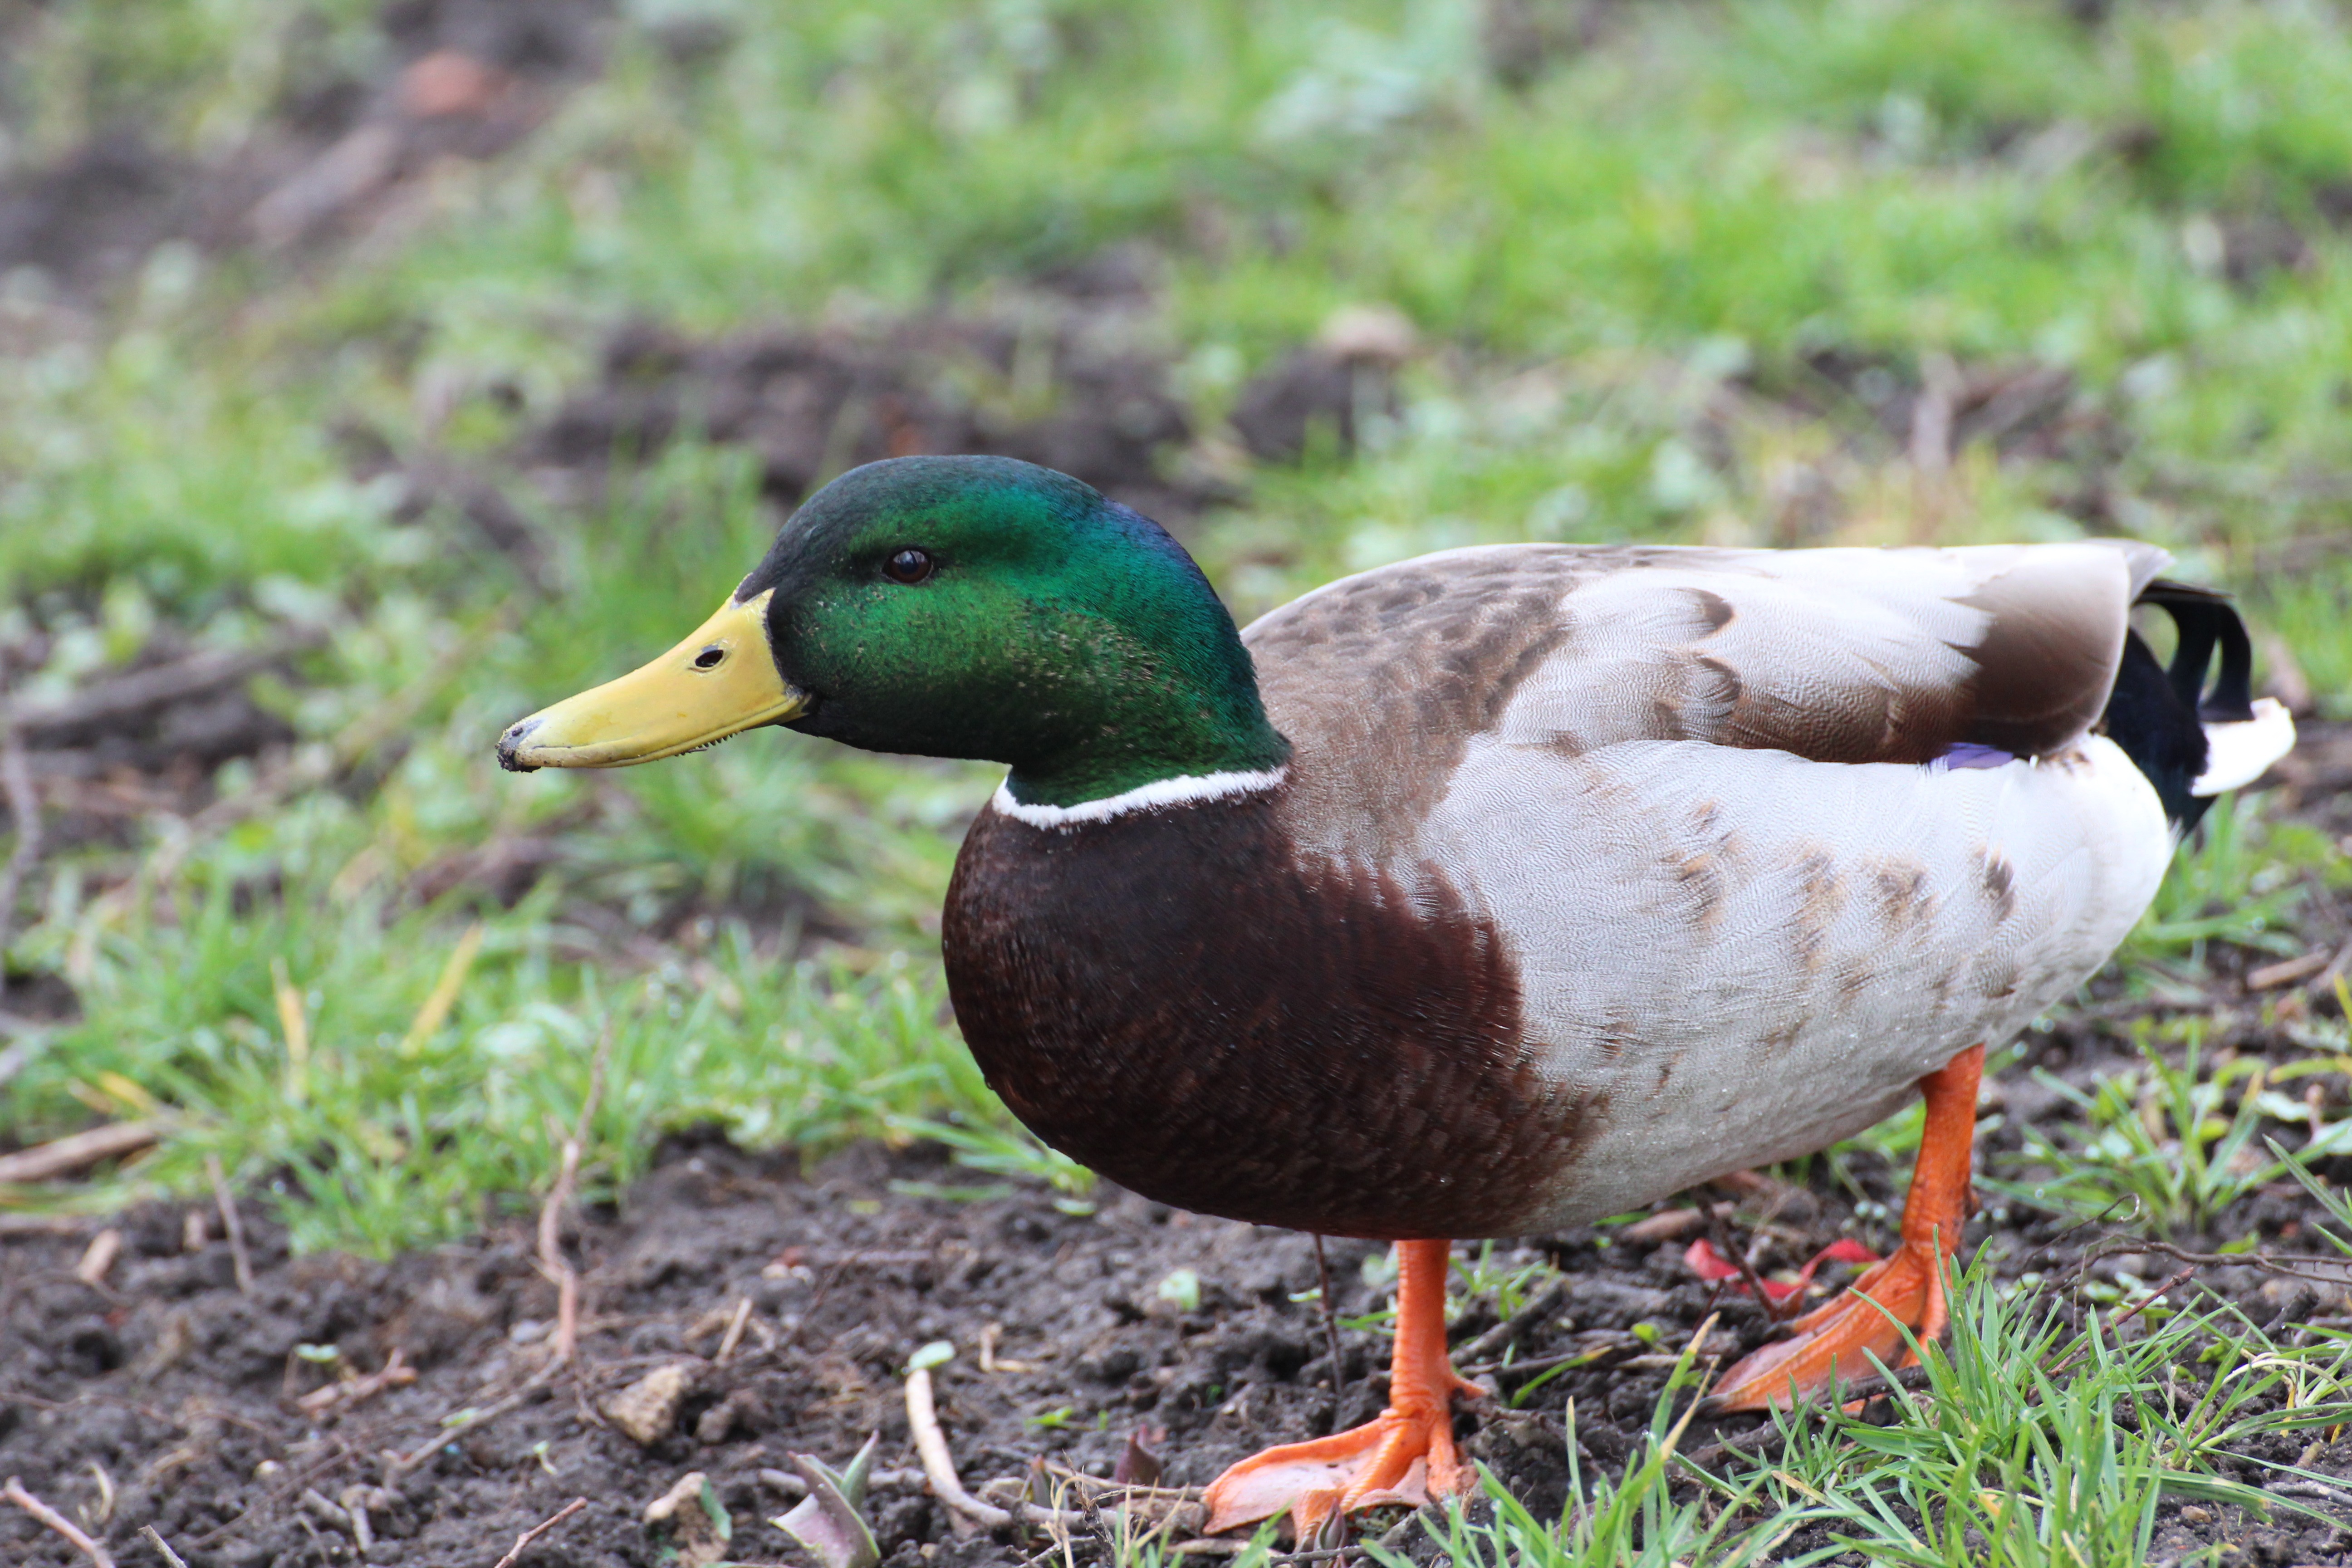
nature, grass, bird, animal, wildlife, green, beak, feather, fauna, plumage, poultry, drake, duck, animals, vertebrate, waterfowl, water bird, animal world, mallard, canard, mallards, ducks geese and swans, entenmaennchen